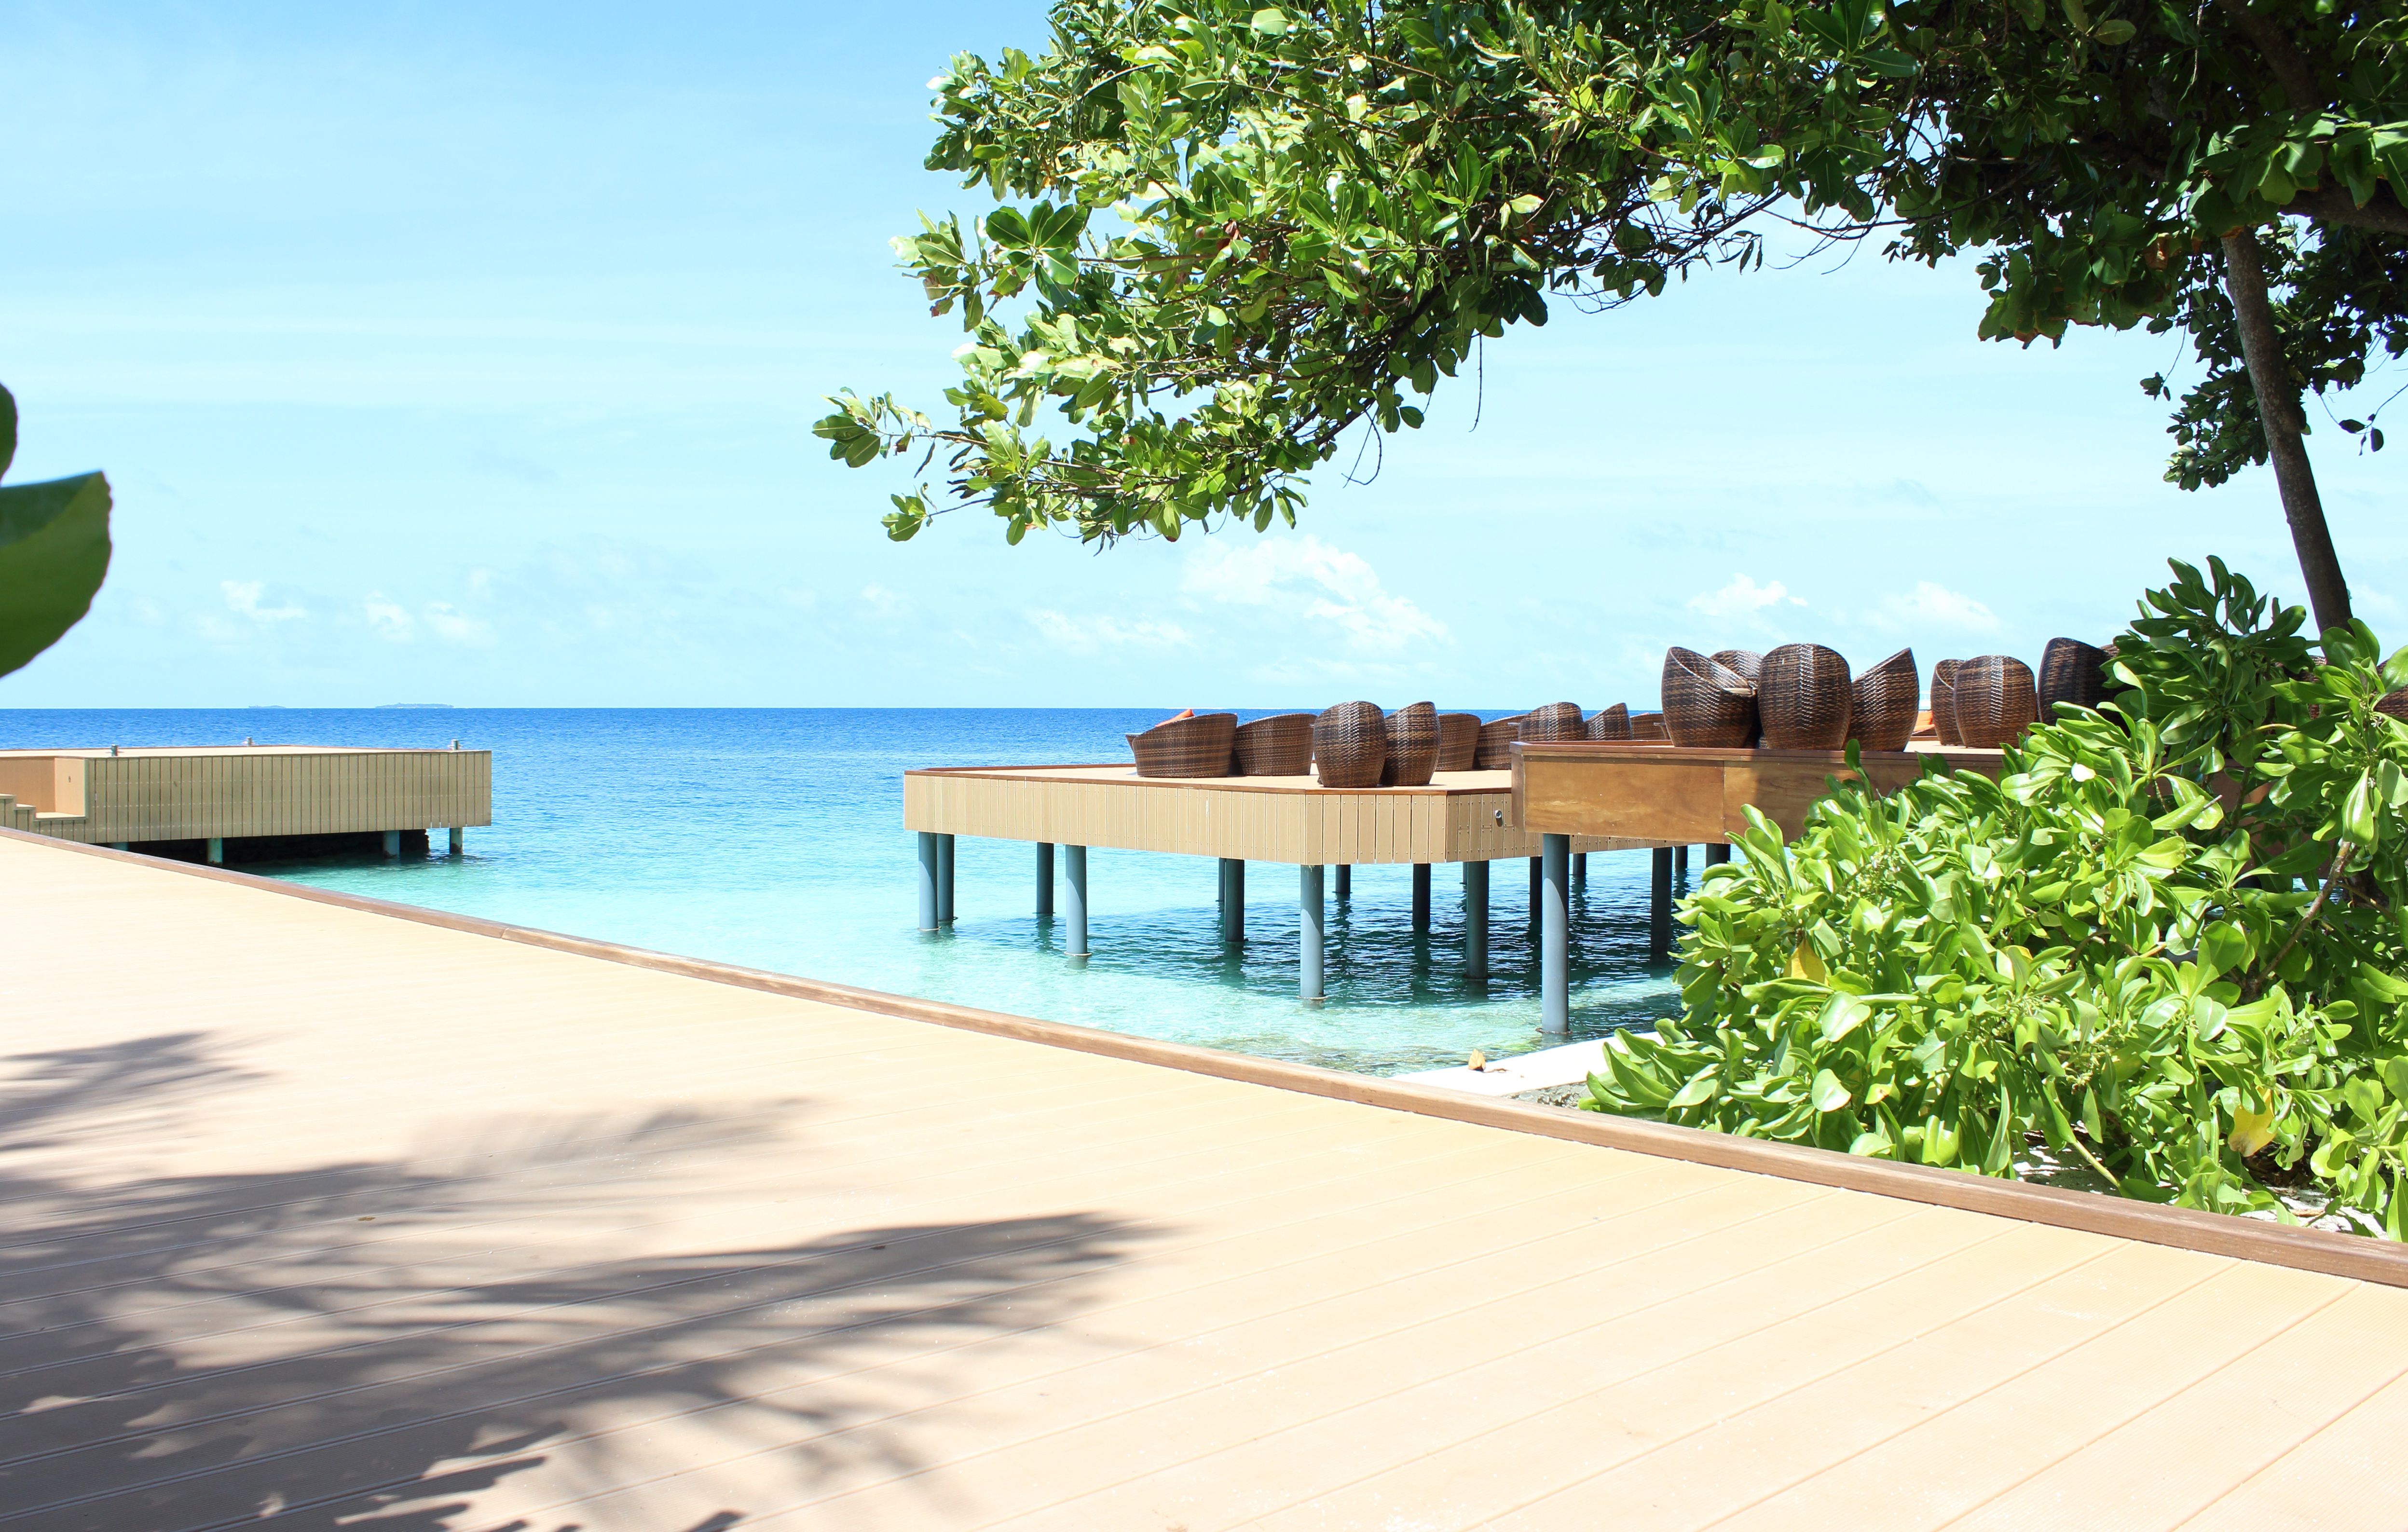
beach, sea, water, villa, chair, home, walkway, summer, vacation, web, paradise, swimming pool, palm, holiday, bay, island, property, leisure, lounge, relaxation, resort, holidays, estate, caribbean, condominium, maldives, real estate, beach chair, seating arrangement